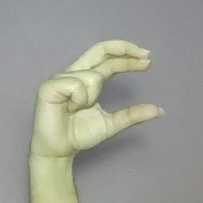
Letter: thal